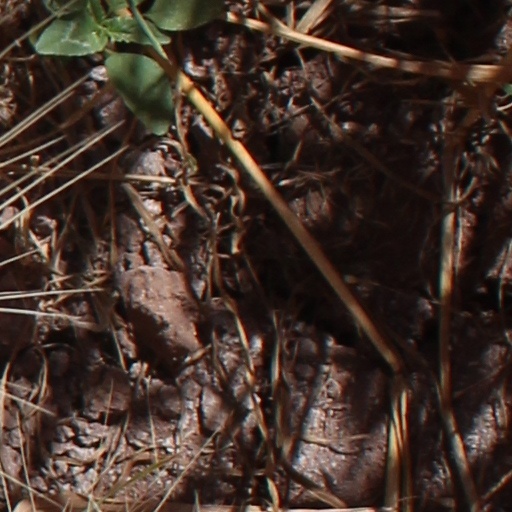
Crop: wheat